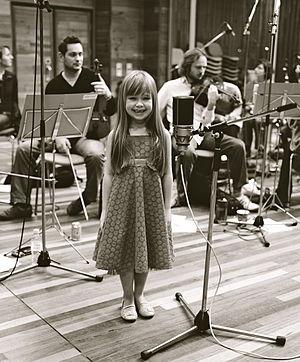
Connie Talbot, née le 20 novembre 2000 à Streetly, Midlands de l'Ouest, est une jeune chanteuse britannique qui a participé à la saison 1 de Britain's Got Talent à l'âge de six ans en 2007, et est arrivée à la 2ᵉ place. Elle chante chez elle puis les partage via youtube.